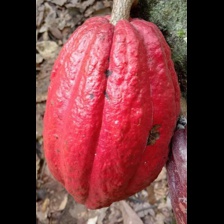
Label: sana